2008 Georgian drone shootdowns

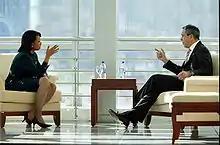
Meeting of Condolezza Rice and Sergei Lavrov.

Journalist Nicholas Clayton later called the Russia-Georgia war "the world's first two-sided drone war", with Georgia's UAV capabilities surpassing Russia's outdated, Soviet-era fleet, with its Elbit Hermes 450 fleet inspired by the US-made General Atomics MQ-1 Predator. Georgia's advantage ended in 2009 when Israel started manufacturing drones for Russia.